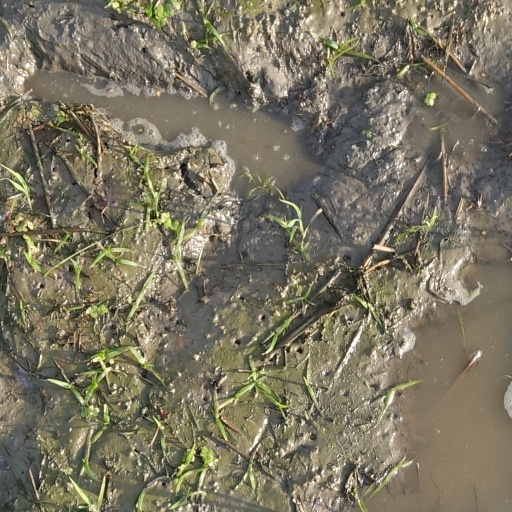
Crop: rice